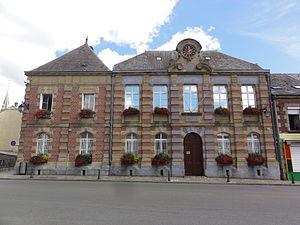
Maubert-Fontaine est une commune française, située dans le département des Ardennes en région Grand Est.